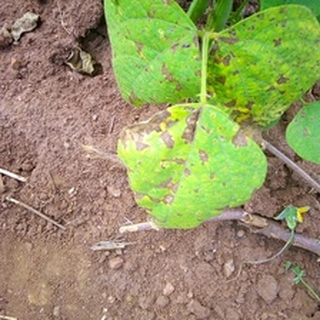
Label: bean_angular_leaf_spot